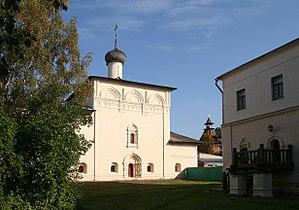
Le monastère du Sauveur-Saint-Euthyme ou monastère de Saint-Euthyme ou encore de la Transfiguration-du-Sauveur-Saint-Euthyme, est situé sur la rive gauche de la rivière Kamenka, au nord de Souzdal. C'est un ancien monastère d'hommes, qui fut fondé en 1352 par le prince de Souzdal et Nijni Novgorod, Boris Constantinovitch. C'était également une citadelle, destinée à protéger la ville des attaques ennemies.